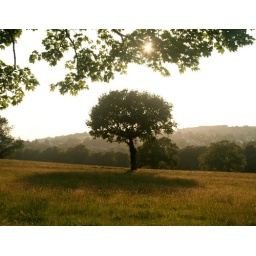
A tree blocks the direct sun and casts a shadow over a field of long grass.Between Ringinglow and Sheffield.